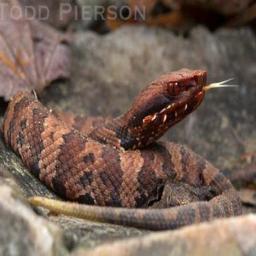
Animal: snakes